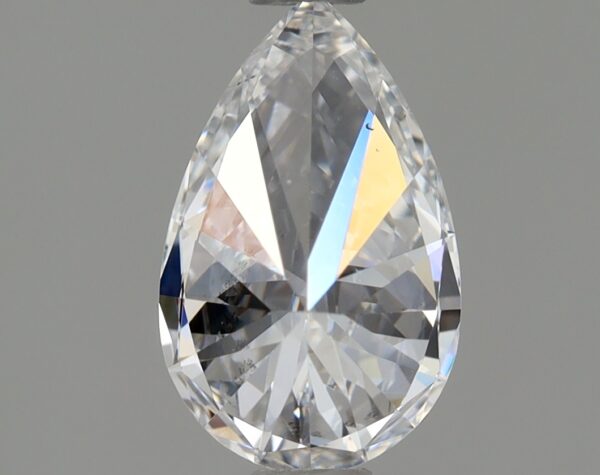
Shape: pear
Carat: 0.72
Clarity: SI2
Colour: E
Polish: EX
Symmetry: EX
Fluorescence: NONE
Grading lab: IGI
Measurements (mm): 8.09 x 5.05 x 3.17